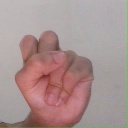
अक्षर: स